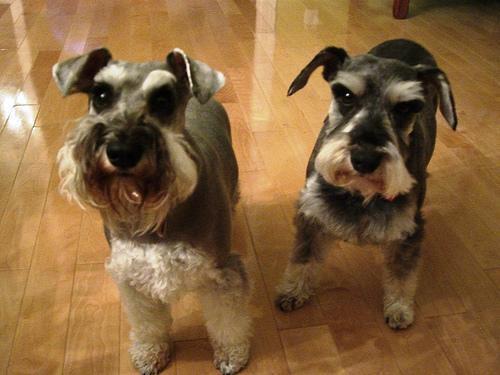
miniature_schnauzer